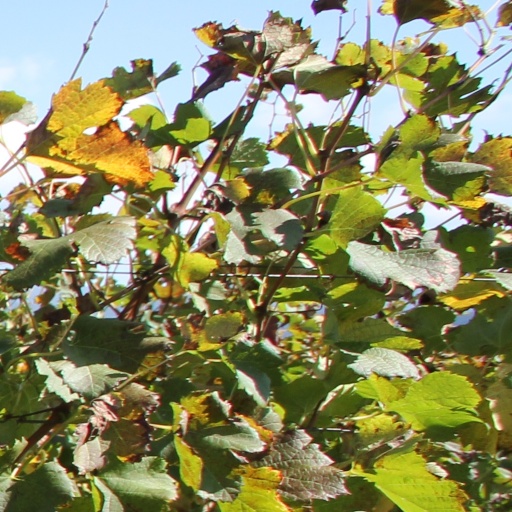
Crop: grape